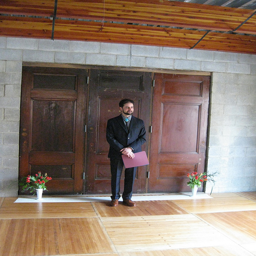
A real estate agent inspects the foyer of a home
a man in a suit holding a file while standing in front of a door
A man in a suit holding something in his hand.
A man standing up in front of doors with a folder in his hands.
A man holding a notebook while standing in front of a doorway.